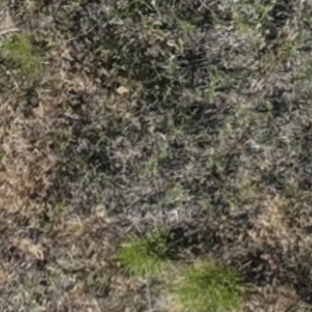
Month: july